Lashrecse Aird

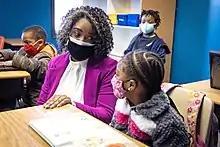
Aird visits a community after school program in Petersburg, Virginia on March 20, 2021

Aird has placed a significant emphasis on education through both legislation and by advocating for money for school systems in her district.